Dortmund

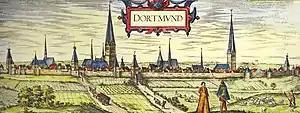
Historical view of Dortmund by Georg Braun and Franz Hogenberg (between 1572 and 1618)

The Sigiburg was a hillfort in the south of present-day Dortmund, overlooking the River Ruhr near its confluence with the River Lenne. The ruins of the later Hohensyburg castle now stand on the site of the Sigiburg. The hillfort is presumably of Saxon origin, but there is no archeological or documentary proof of this. During the Saxon Wars, it was taken by the Franks under Charlemagne in 772, retaken by the Saxons (possibly under Widukind) in 774, and taken again and refortified by Charlemagne in 775. Archaeological evidence suggests the Sigiburg site was also occupied in the Neolithic era.